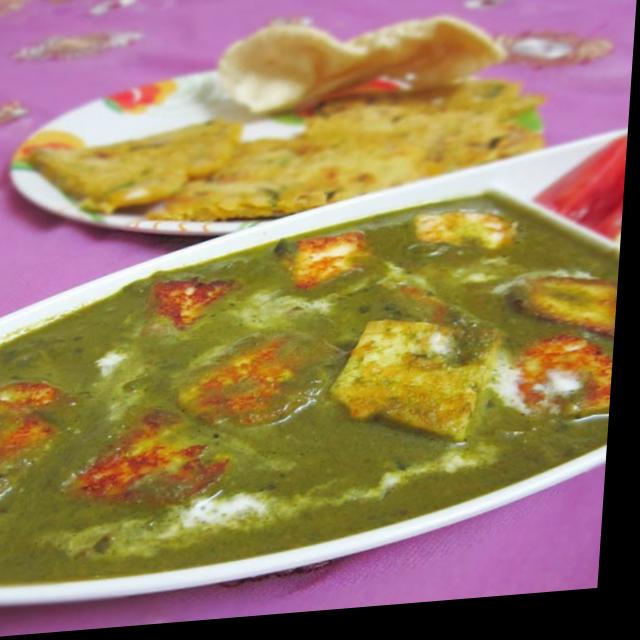
Dish: palak_paneer